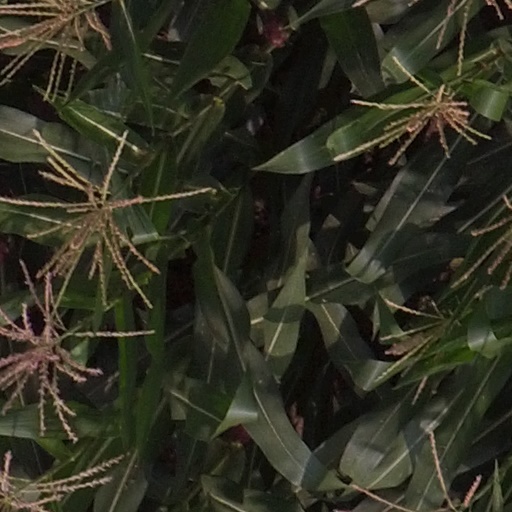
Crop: maize; corn